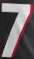
Number: 7